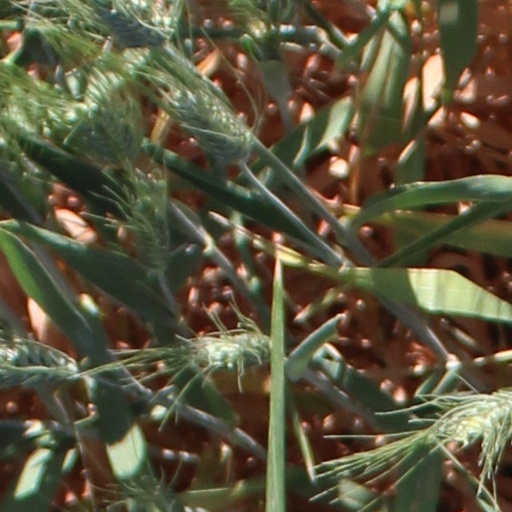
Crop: wheat